Maoming railway station

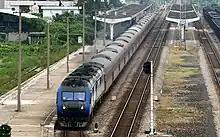
The station in 2011

The station was opened on 3 May 1991 along with the final section of the Guangzhou–Maoming railway.